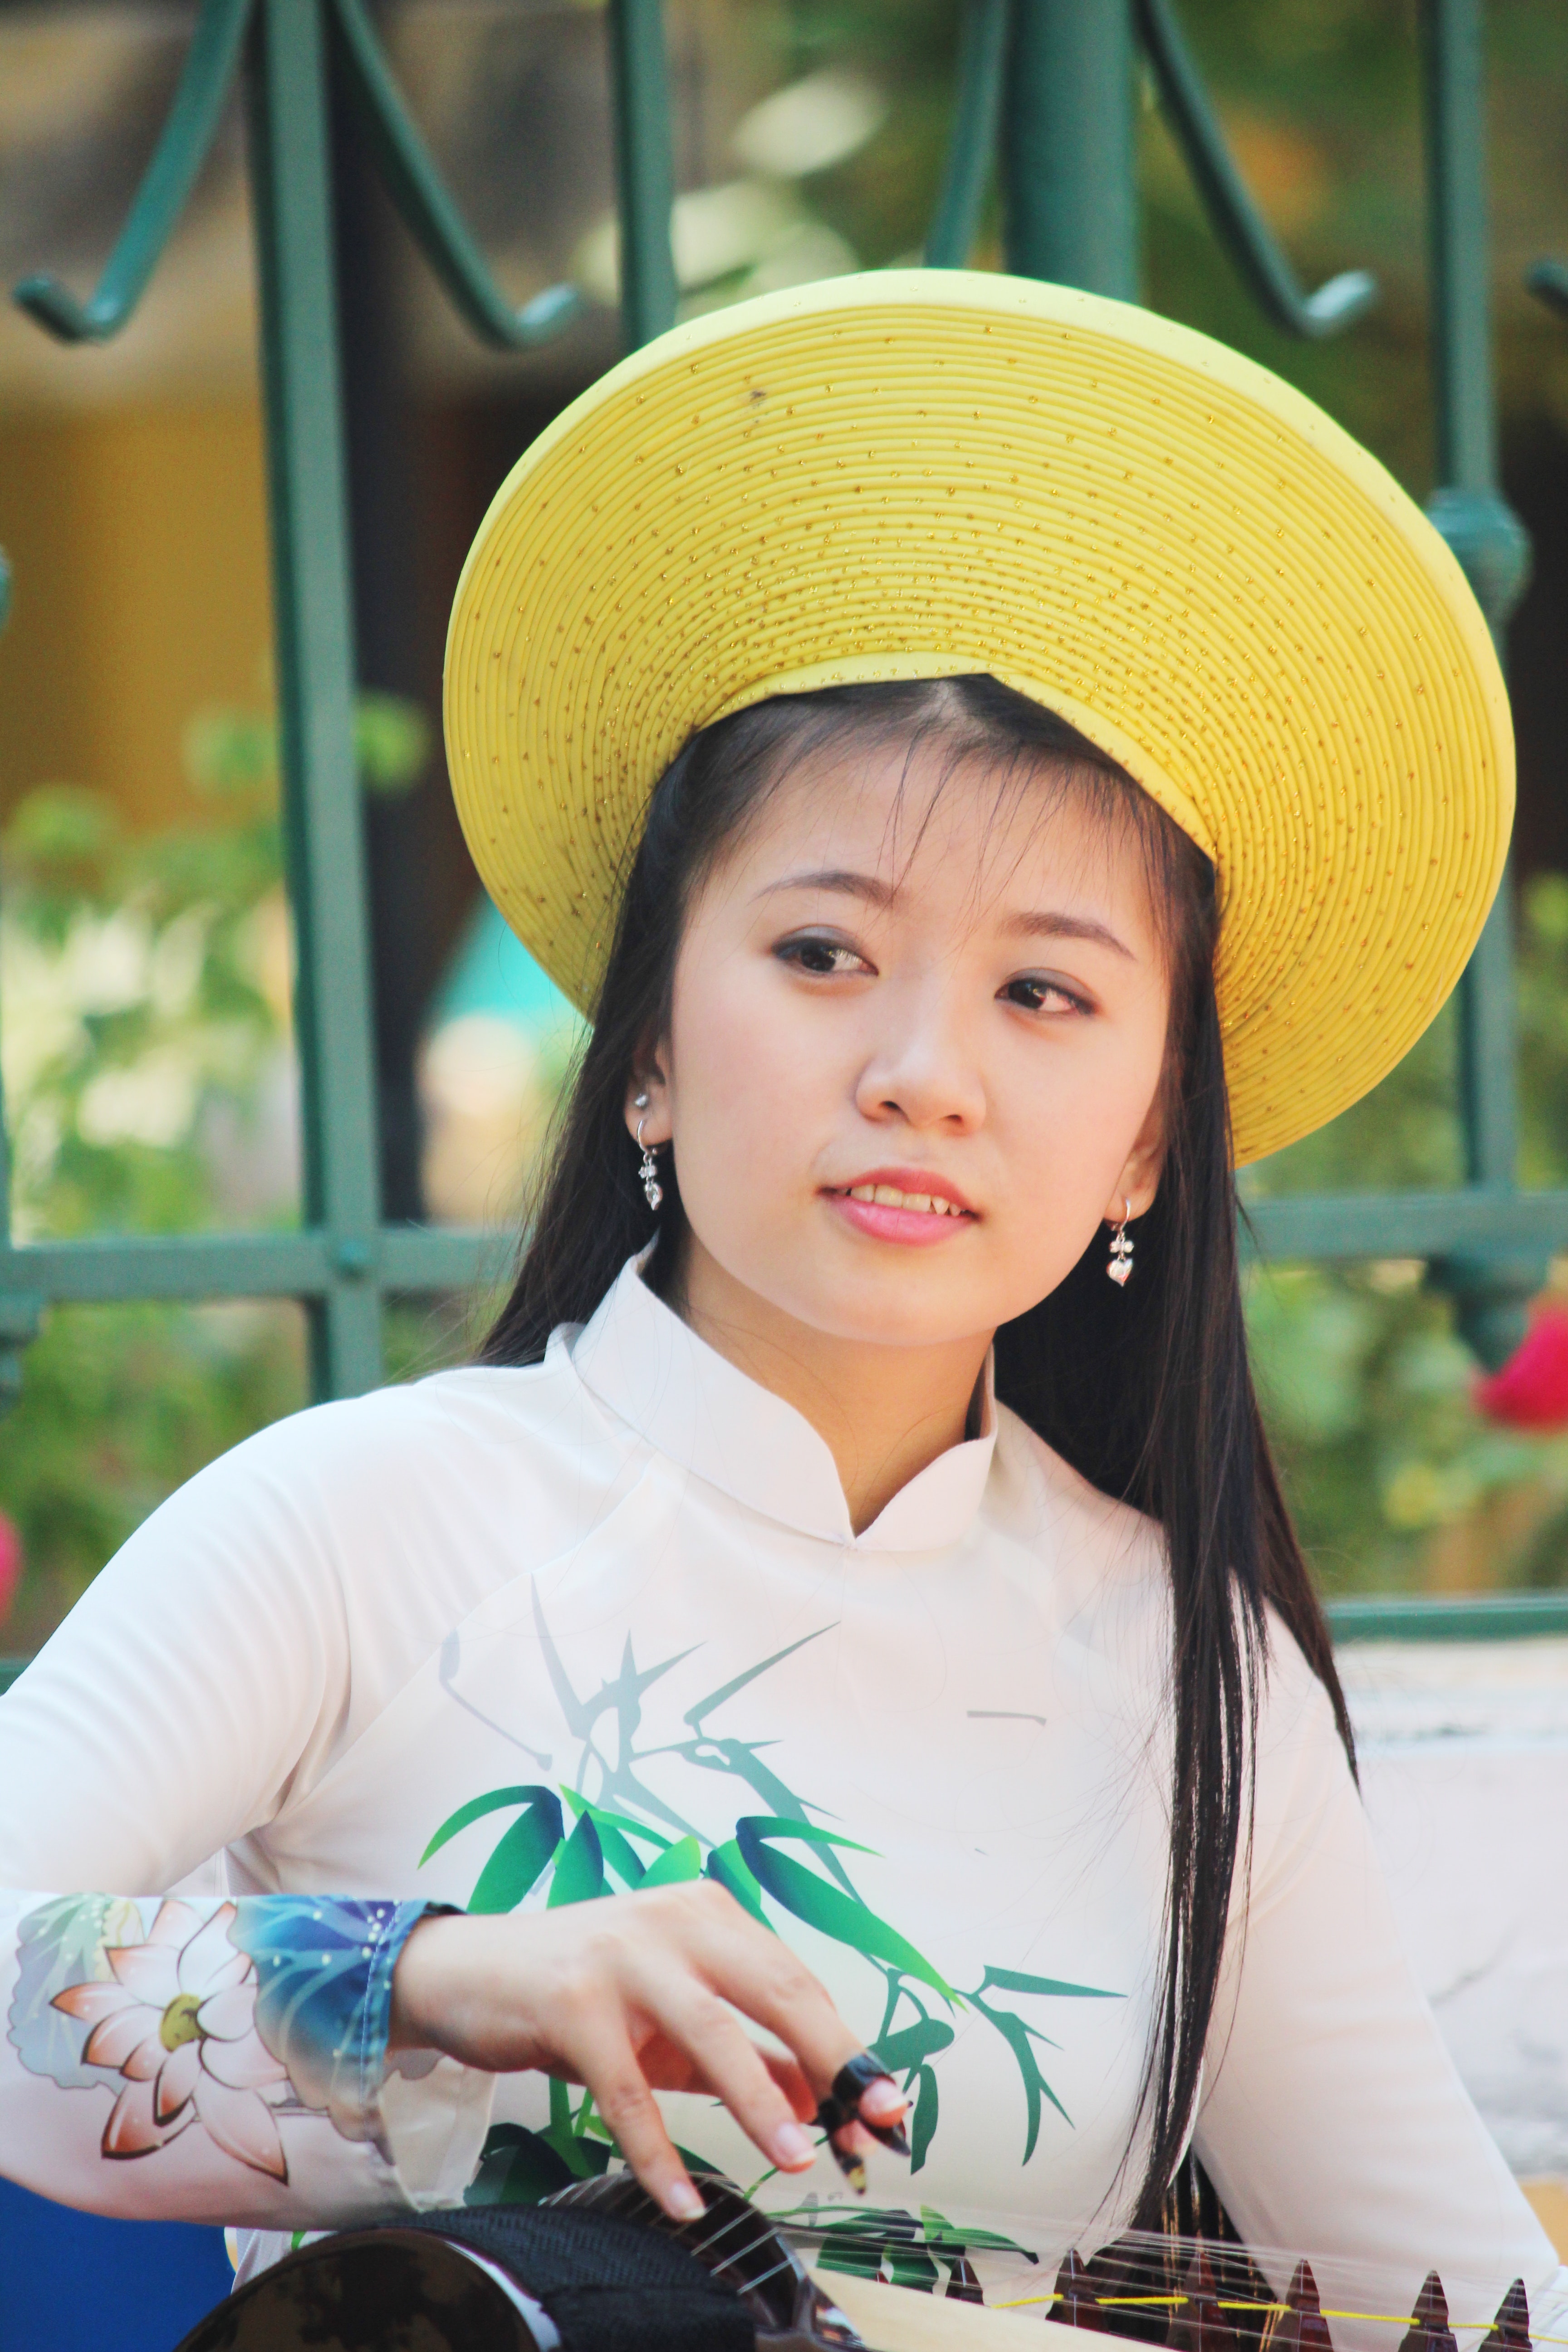
beauty, yellow, hat, skin, child, snapshot, smile, headgear, sun hat, fun, fashion accessory, photography, happy, child model, portrait photography